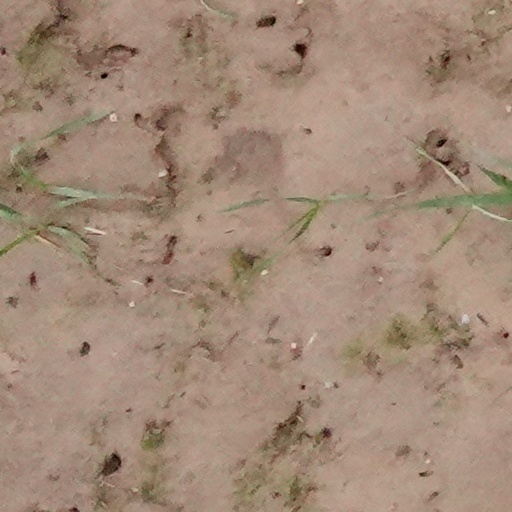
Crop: wheat